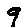
Label: 9